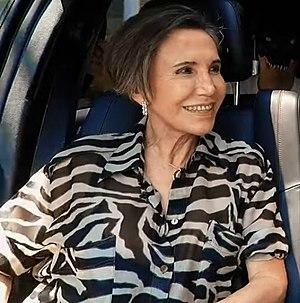
Florinda Meza Garcia est une actrice, scénariste et productrice télévisuelle mexicaine, surtout connue pour avoir interprété le personnage de Doña Florinda dans la série télévisée El Chavo del Ocho, créée par Chespirito.